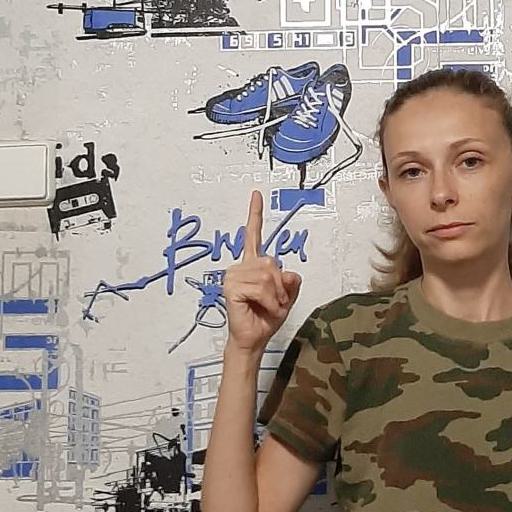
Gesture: one